Charlie Burns

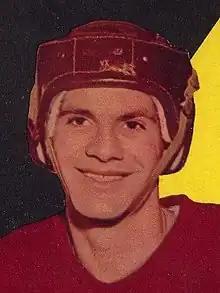

Charles Frederick Burns (February 14, 1936 – November 5, 2021) was an American-born Canadian professional ice hockey forward who played 749 games in the National Hockey League (NHL) with the Detroit Red Wings, Boston Bruins, Oakland Seals, Pittsburgh Penguins, and Minnesota North Stars between 1958 and 1973. He later worked as the head coach of Minnesota in both 1970 and 1974–75. Burns was mainly known for being an excellent skater, playmaker and defensive player who performed checking and penalty-killing. His trademark was the heavily padded helmet that he was forced to wear after suffering a serious head injury while playing junior hockey in 1954–55.